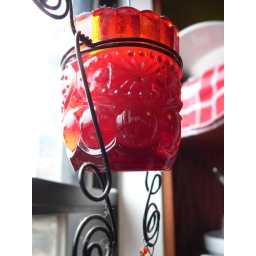
candle in the window